18th Georgia Infantry Regiment

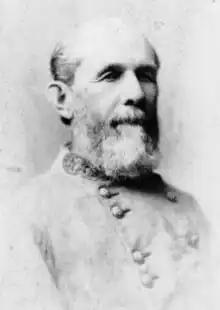
General W.T. Wofford

The volunteers trained at Camp Brown until transferring to Camp MacDonald at Big Shanty in present day Kennesaw; the new, 60-acre facility opened on June 11, 1861. Phillips, founder of the famed Phillips Legion, named the camp in honor of his former law mentor and governor of Georgia Charles J. McDonald.